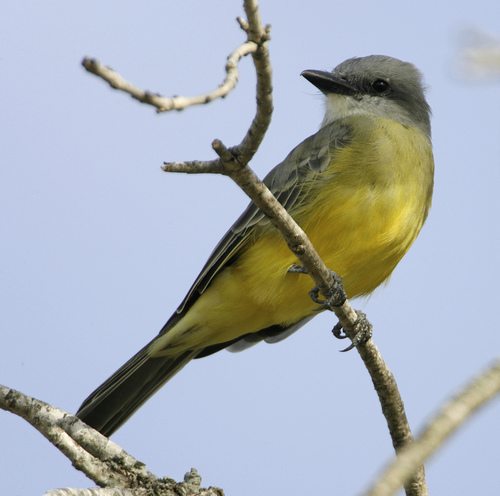
a small beautiful black bird with a yellow belly and a grey crown.
this is a yellow bird with grey wings and a grey head.
this little bird has a yellow breast and belly with a gray crown and short pointy bill.
a bird with a yellow lower body, and a gray upper body, with a white and gray head
this bird is yellow and black in color with a black beak, and grey eye rings.
a yellow bird with a gray crown and a short black beak.
the bird is mostly black and gray but has a yellow belly.
this small bird has a yellow breast and belly and white throat as well as a short pointy bill.
this bird has a great head and wings and tail feathers it has a yellow test with a very small beak
this bird has a grey crown, grey primaries, and a yellow belly.
Species: Tropical Kingbird